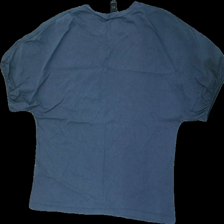
View: back
Type: T-shirt
Category: Ladies
Brand: Lindex
Colors: Blue
Material: 100% cotton
Cut: Regular
Size: M
Season: All
Damage location: top right
Damage 2 location: middle center
Damage 3 location: top center
Price range: 50-100
Recommended usage: Reuse
Description: blå t-shirt